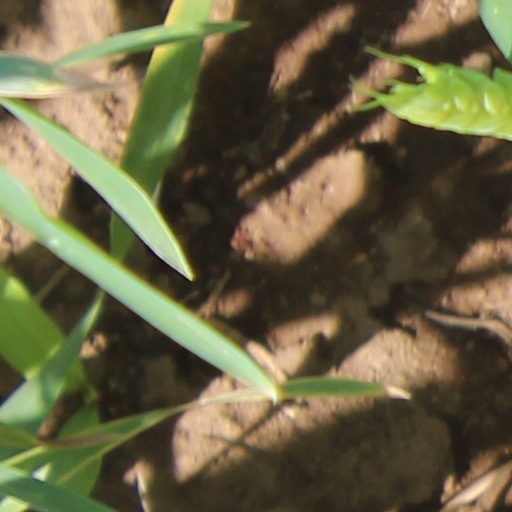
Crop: wheat